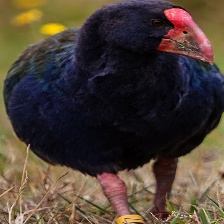
Species: TAKAHE
Scientific name: PORPHYRIO HOCHSTETTERI
ImageNet parent category: european_gallinule